Cennet and Cehennem

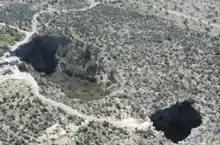
Aerial view of the two sinkholes next to each other

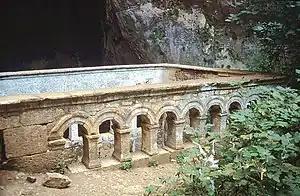
The monastery

The opening of Cennet is 250 x 110 m (820 x 360 ft) and its average depth is . It is possible to reach the bottom of Cennet by a primitive staircase composed of 300 steps. In 2020, an elevator was also established. At the bottom toward the south, there is a smaller and 150 step deeper cave. In this cave are the ruins of a monastery built in the 5th century by a certain Paulus and dedicated to Virgin Mary. In this monastery one can hear the sound of a small underground stream which flows from the monastery to the gulf of Narlıkuyu.